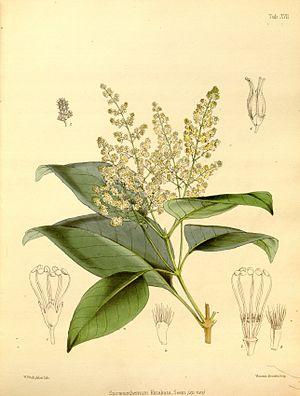
Spiraeanthemum katakata est une espèce de plantes de la famille des Cunoniaceae.
Spiraeanthemum est un genre de plantes de la famille des Cunoniaceae.